Harcourt Street railway line

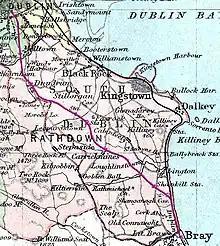
The line, in red, in 1887

The Harcourt Street Railway Line was a railway line that ran from "Harcourt Street" in Dublin through the southern suburbs to Bray. It was one of the Dublin and South Eastern Railway's two northern main lines, the other being the coastal line to Westland Row (which was formerly a branch line until 1902).